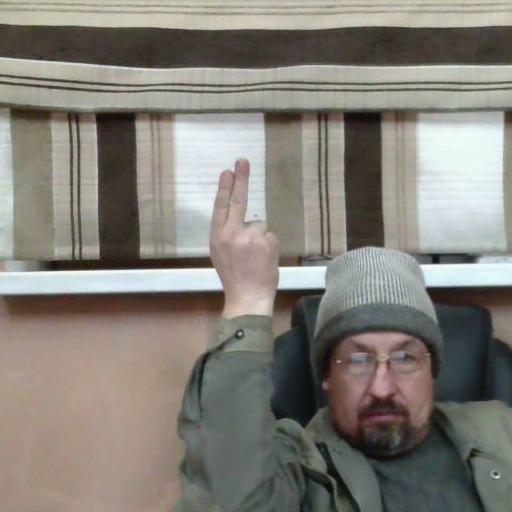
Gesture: two_up_inverted